Sangdil

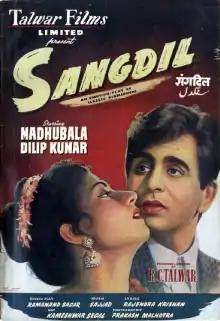
Theatrical release poster

Sangdil is a 1952 Indian Hindi-language romantic drama film directed by R. C. Talwar. The film is an adaptation of the 1847 Charlotte Brontë classic novel "Jane Eyre" and it stars Dilip Kumar, Madhubala in lead roles. The film's music is by Sajjad Hussain and film song lyrics by Rajinder Krishan.